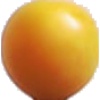
Label: cherry_wax_yellow